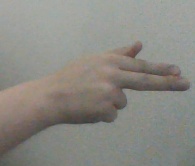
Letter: ghain